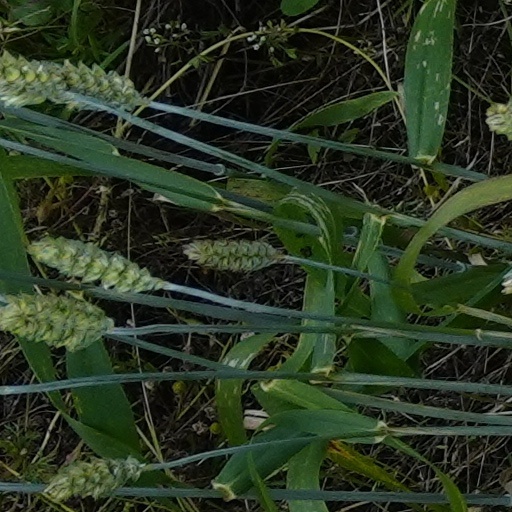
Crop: wheat